Medellín

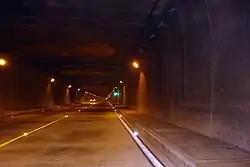
Western Tunnel, the longest tunnel in Latin America

There are also important technological centers such as the Metropolitan Institute of Technology (ITM), Jaime Isaza Cadavid's Politecnico, and Antioquia Institute of Technology.